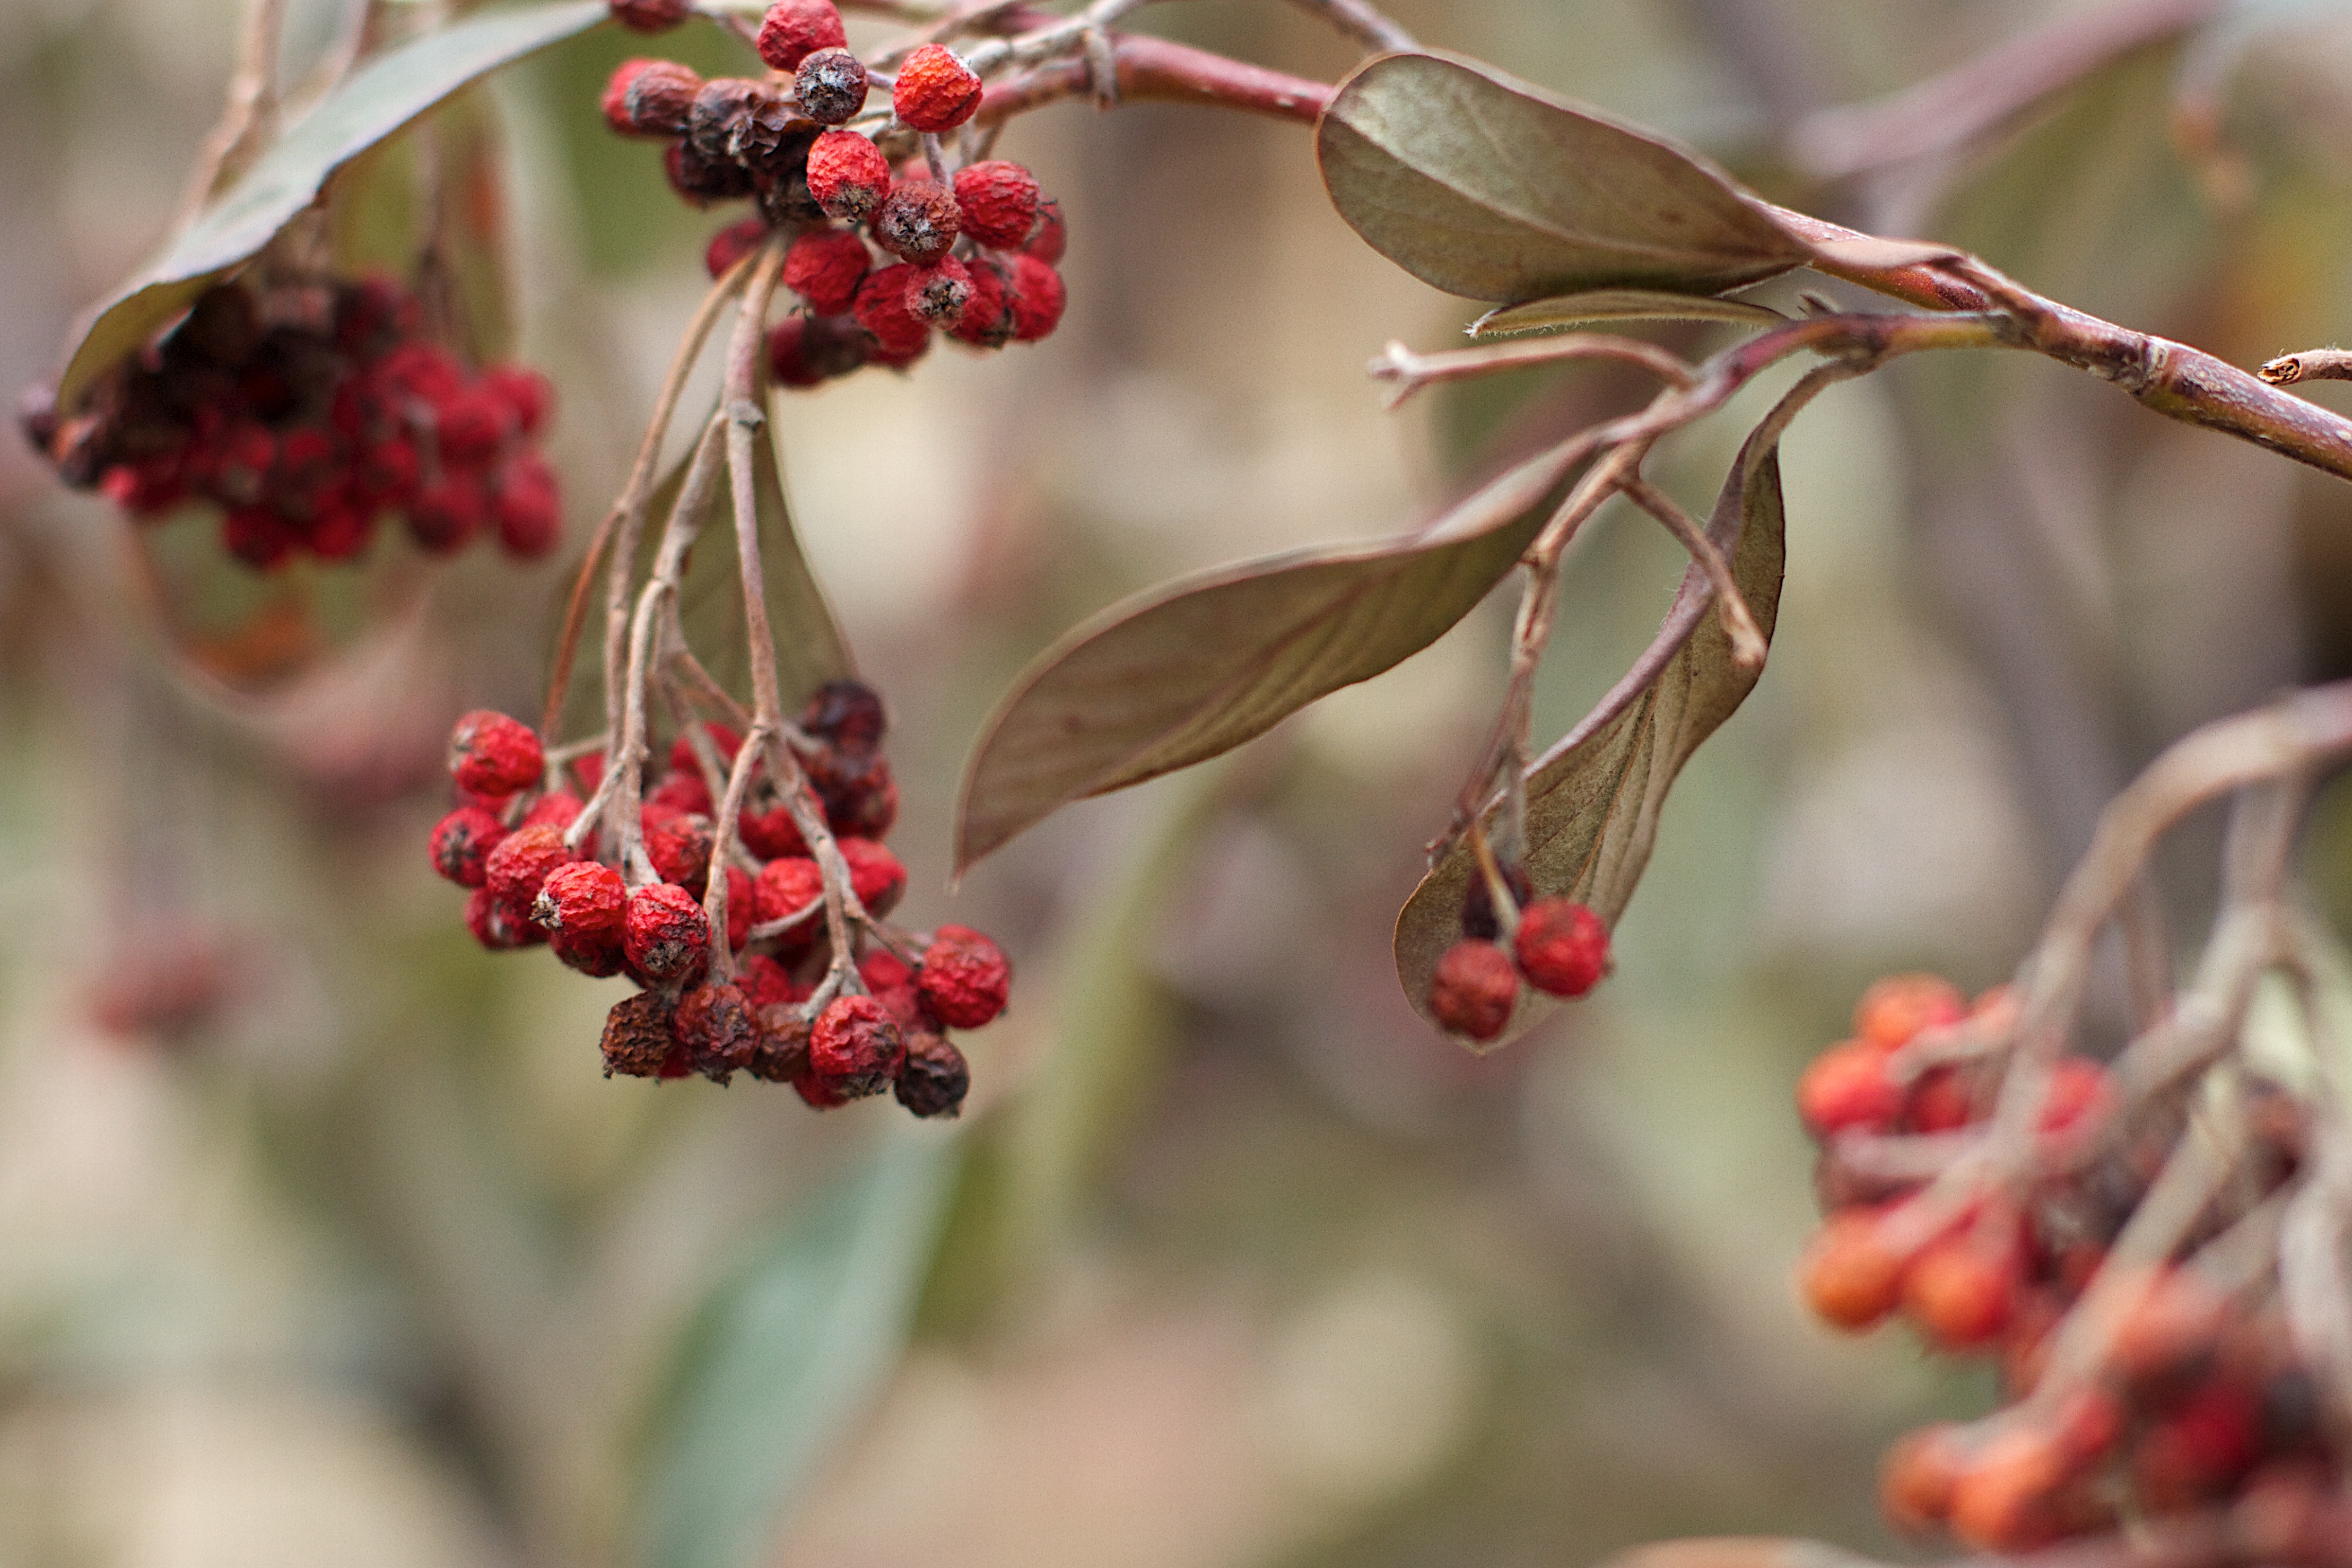
tree, branch, blossom, plant, fruit, berry, leaf, flower, food, spring, red, produce, autumn, botany, flora, season, twig, shrub, macro photography, flowering plant, land plant